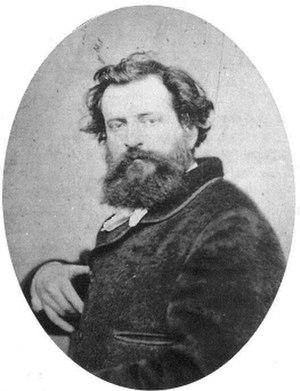
François-Nicolas Chifflart, né à Saint-Omer le 21 mars 1825, et mort à Paris 17ᵉ le 20 mars 1901, est un peintre, dessinateur et graveur français, réputé entre autres pour avoir illustré l'œuvre de Victor Hugo.